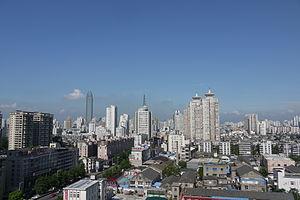
Vue générale de Wenzhou. Au fond,le Wenzhou World Trade Center
Wenzhou est une ville-préfecture dans l'extrême sud-est de la province du Zhejiang en Chine.